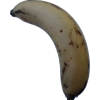
Label: banana